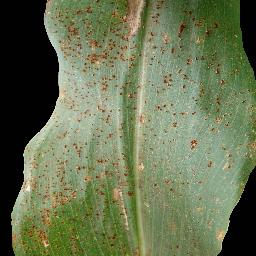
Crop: corn
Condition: (maize)_common_rust